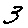
Label: 3